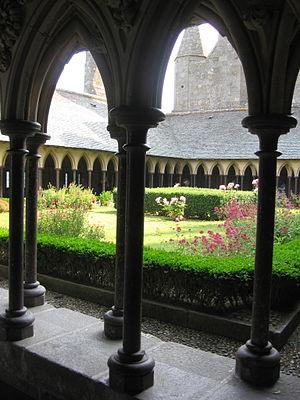
L'architecture gothique est un style architectural d'origine française qui s'est développé à partir de la seconde partie du Moyen Âge en Europe occidentale. Elle apparaît en Île-de-France et en Haute-Picardie au XIIᵉ siècle. Elle se diffuse rapidement au nord puis au sud de la Loire et en Europe jusqu'au milieu du XVIᵉ siècle et même jusqu'au XVIIᵉ siècle dans certains pays. L'esthétique gothique et ses techniques se perpétuent dans l'architecture française au-delà du XVIᵉ siècle, en pleine période classique, dans certains détails et modes de constructions. Enfin, un véritable renouveau apparaît avec la vague de l'historicisme du XIXᵉ siècle jusqu'au début du XXᵉ siècle. Le style a alors été qualifié de néo-gothique.
Raoul de Villedieu, né au XIIᵉ siècle et mort le 18 mars 1236, est un bénédictin français, vingt-et-unième abbé du Mont Saint-Michel, de 1225 à 1236.